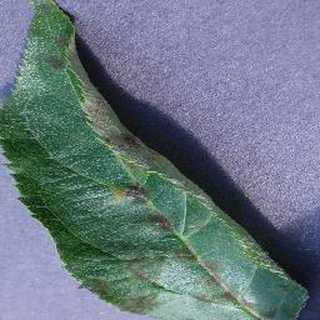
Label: apple_apple_scab